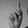
ASL letter: K